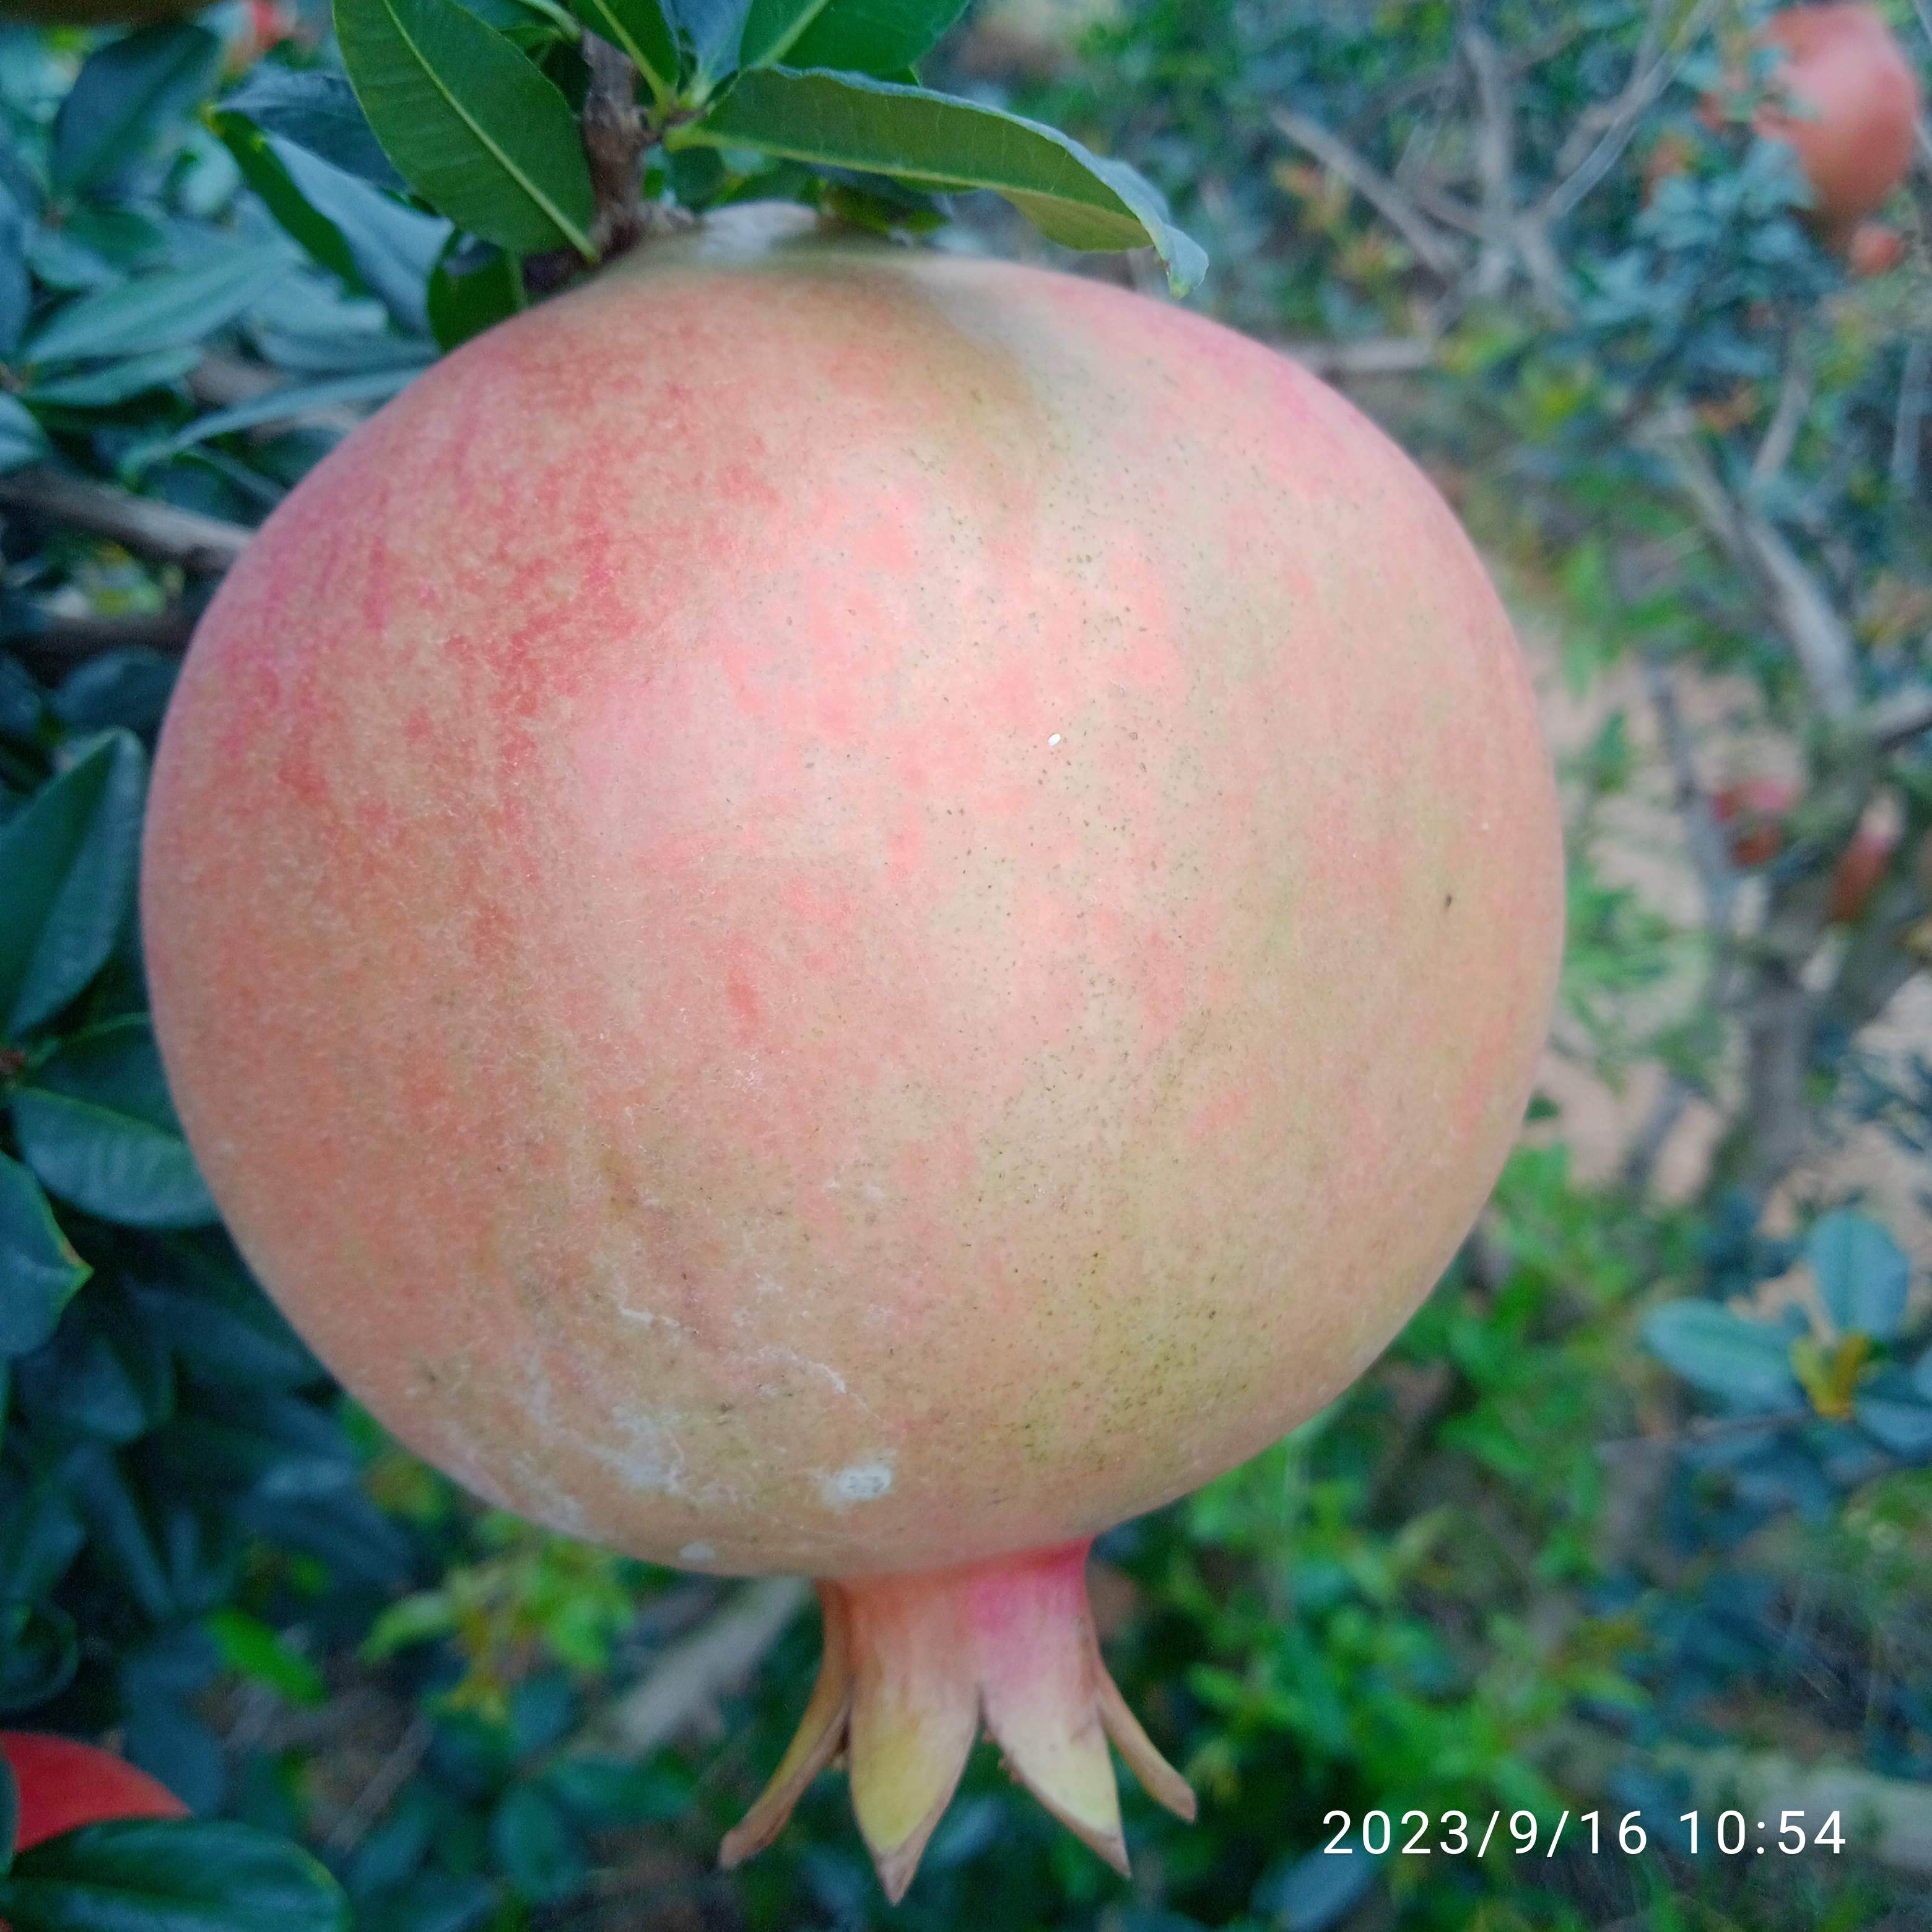
Label: Healthy